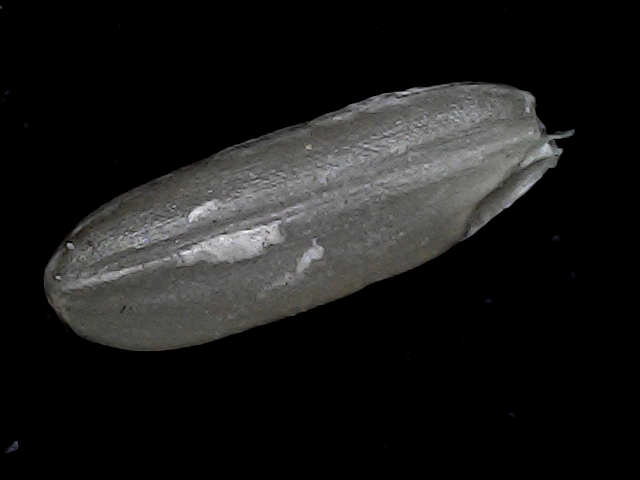
Rice variety: BD85